Niilo Yli-Vainio

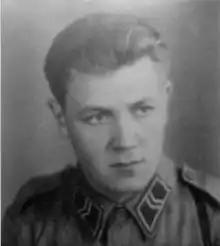

Niilo Antti Johannes Yli-Vainio (February 23, 1920 in Alahärmä - November 16, 1981 in Spain) was a Finnish Christian Charismatic leader.